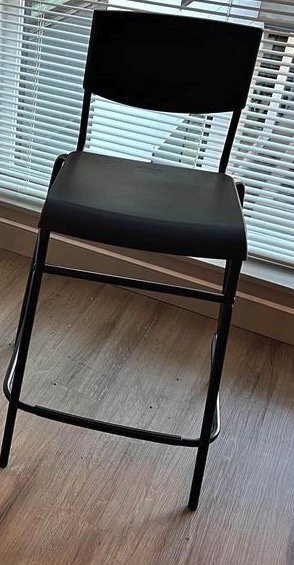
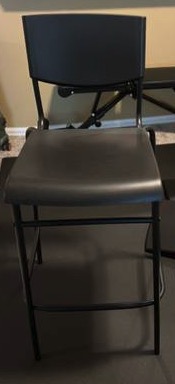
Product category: stool
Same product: yes